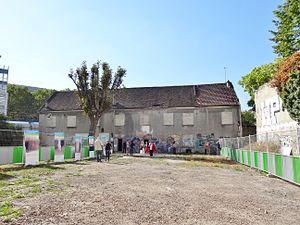
Paris 14e arrondissement - 26 rue de la Tombe-Issoire - Ancienne ferme de Montsouris - façade de la grange en fond de cour. Journées du patrimoine 15 et 16 septembre 2012
La ferme de Montsouris était une ferme située dans le 14ᵉ arrondissement de Paris, du 26 au 30, rue de la Tombe-Issoire. De cette ferme, il reste aujourd'hui une grange-étable, dernier bâtiment de ferme important de la capitale.